Eleventh five-year plan (Soviet Union)

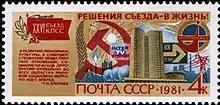
A Soviet stamp devoted to the 26th Party Congress

In his speech to the 26th Congress of the Communist Party of the Soviet Union (CPSU), Leonid Brezhnev told the delegates that the main goal of the Eleventh Five–Year Plan was to transition the Soviet economy from extensive to intensive growth, and to further improve the standard of living by 18–20 percent by 1985. He also told the Congress that the 1979 economic reform, initiated by Alexei Kosygin, would be of major importance to the five-year plan's success. Other goals were halting migration from East to West and South to North as well as ensuring economic growth. By 1981 the majority of Soviet economic centers were located in underdeveloped areas, such as Siberia and Central Asia. According to the Soviet government, the solution was to reduce social differences in the republics, oblasts and sub-regional units—in Brezhnev's words to establish an "effective demographic policy". However, according to the Soviet government, the socioeconomic development of the Soviet Republics had been evened out due to the altruism of the Russian people, such that developmental differences between republics were no longer a problem.